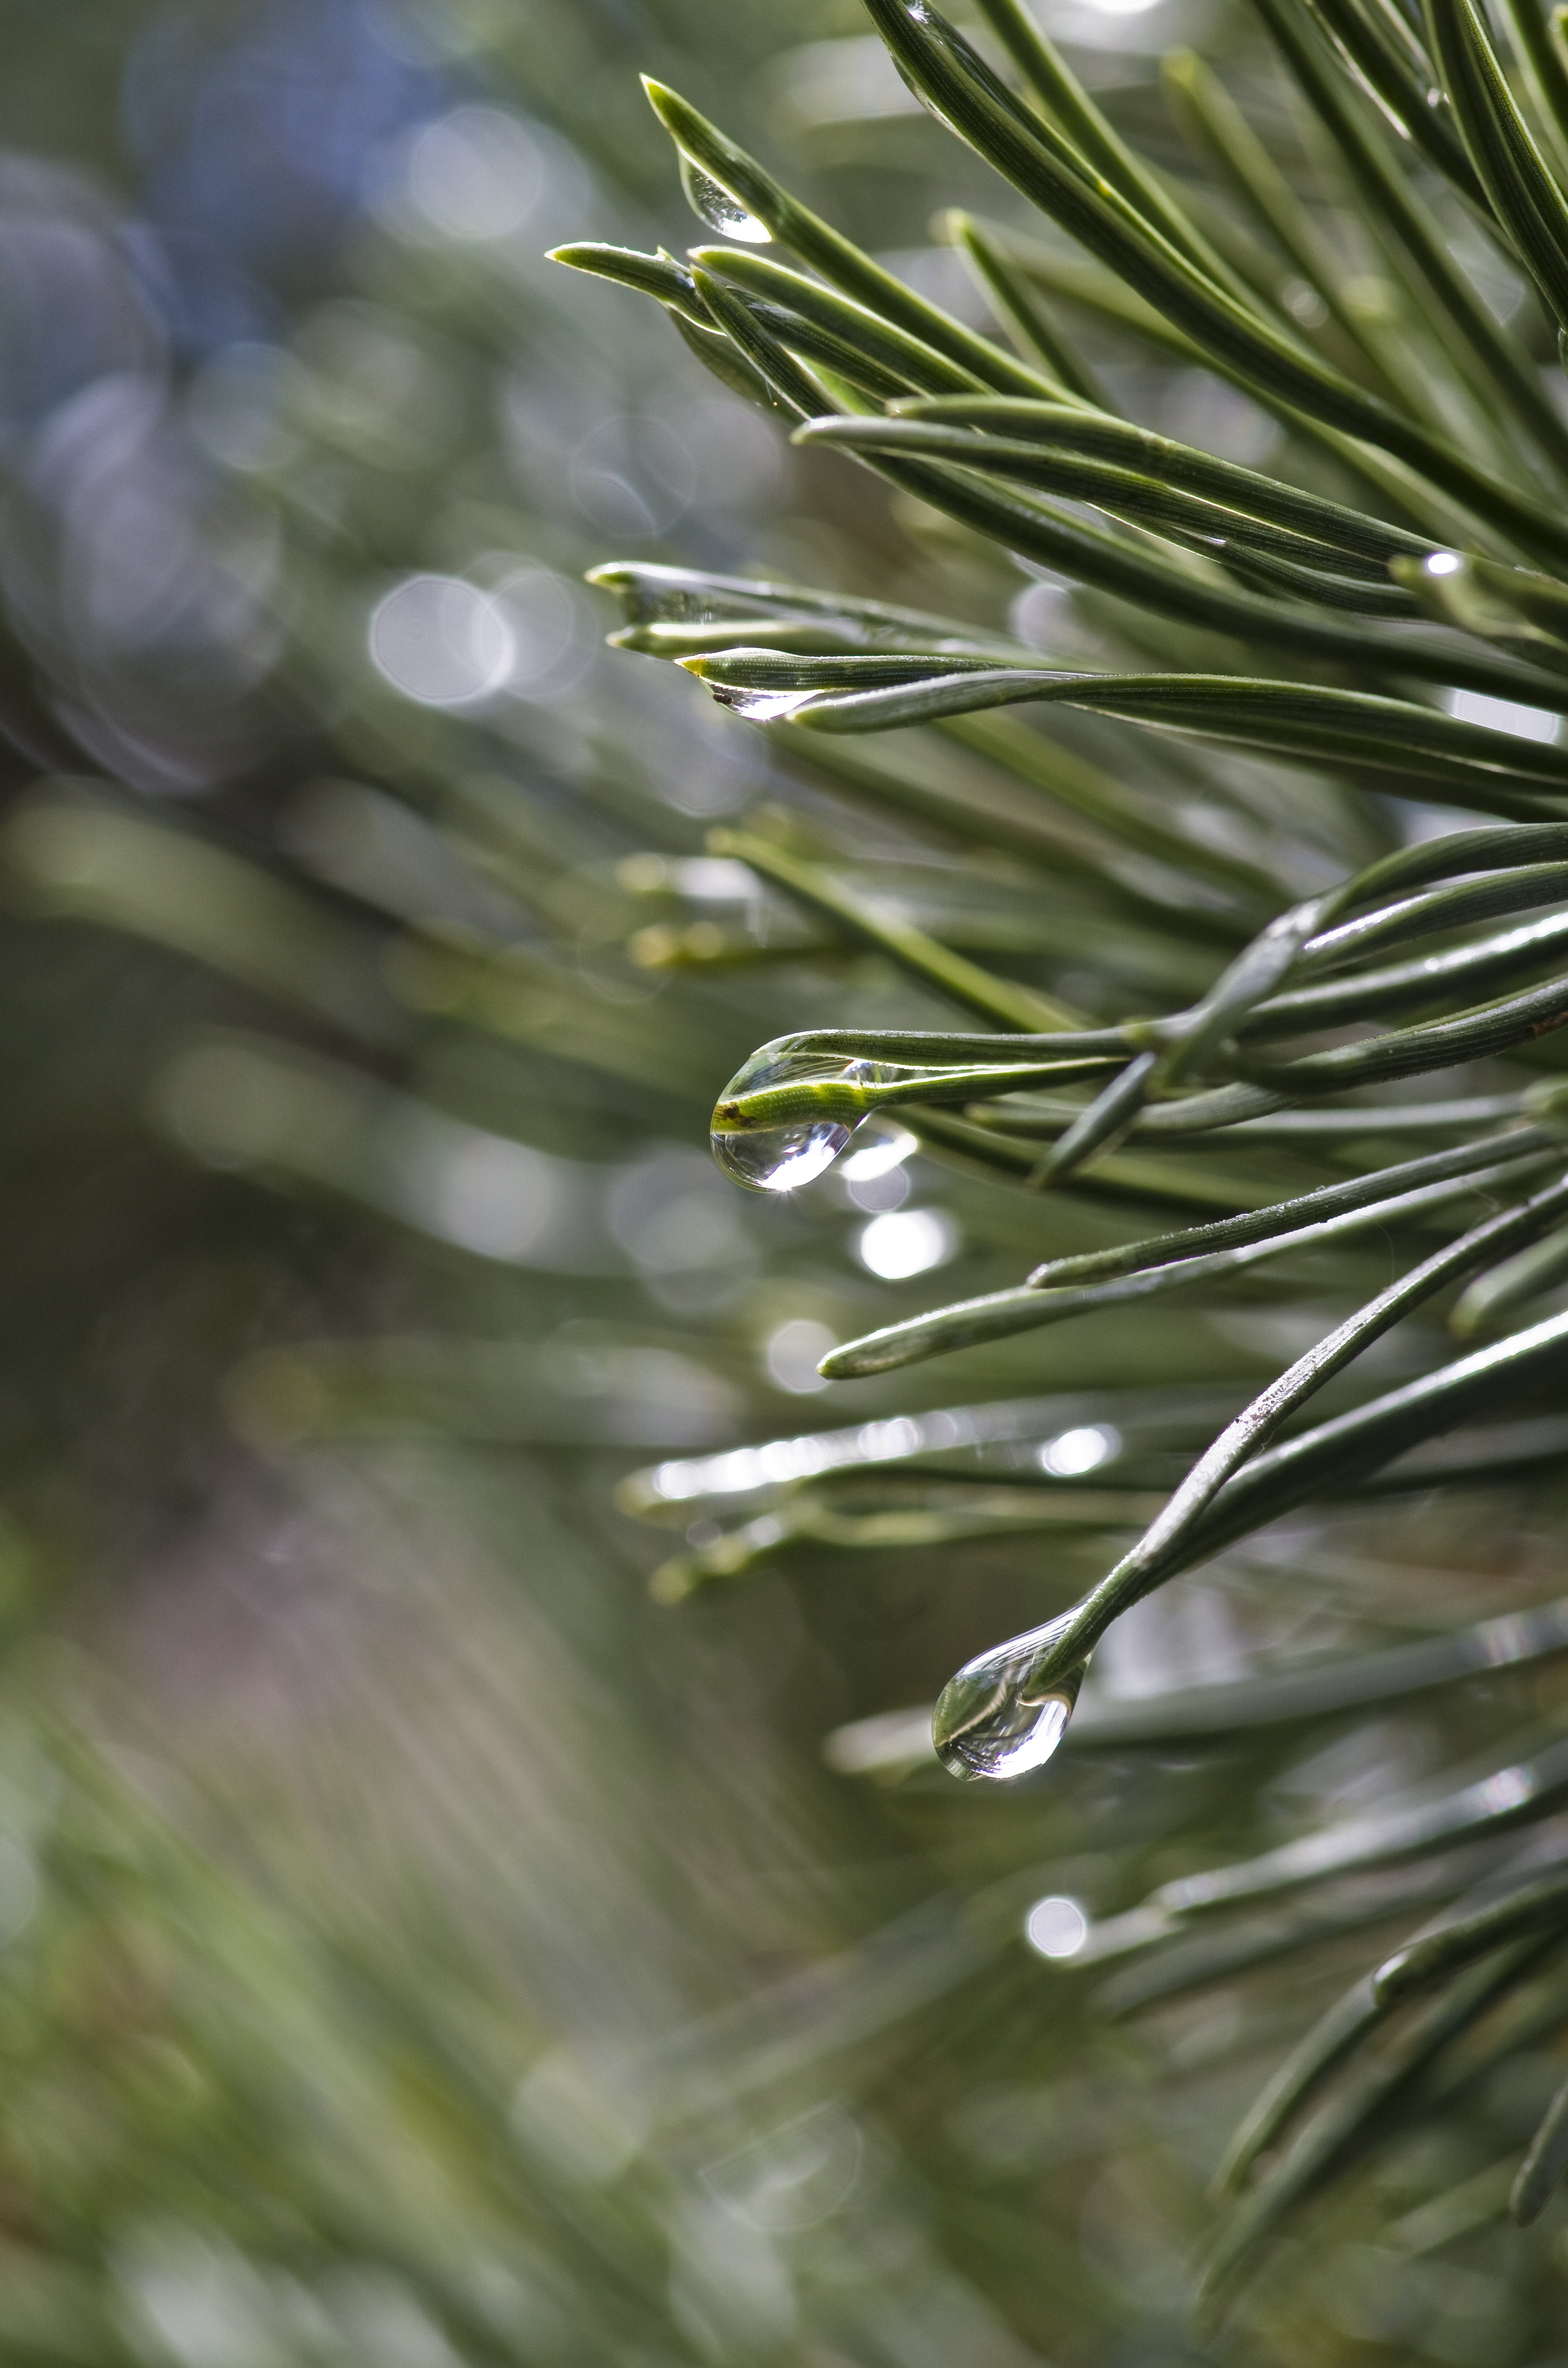
tree, nature, grass, branch, plant, sunlight, rain, leaf, flower, frost, pine, green, botany, fir, close, flora, drip, twig, conifer, close up, spruce, freezing, macro photography, pine family, plant stem, woody plant, land plant